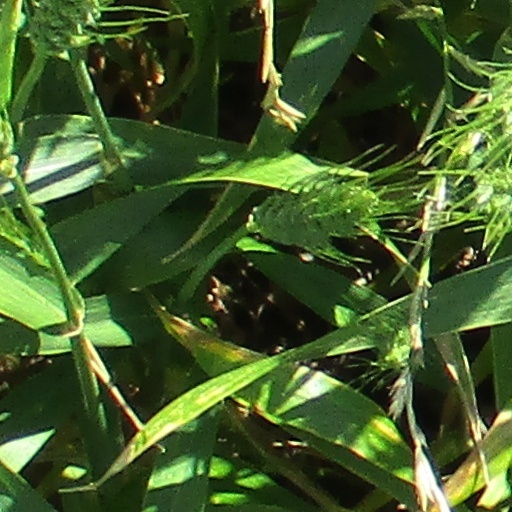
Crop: wheat